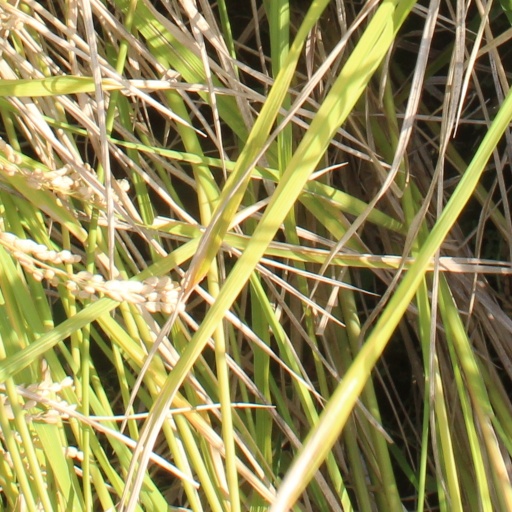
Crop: rice